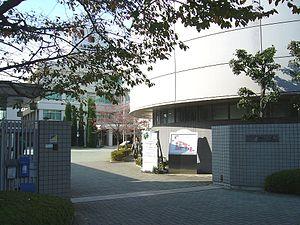
L'université de musique d'Osaka est une université privée située dans la municipalité de Toyonaka de la préfecture d'Osaka au Japon. L'établissement prédécesseur de l'université, fondé en 1915, est agréé comme université en 1958.